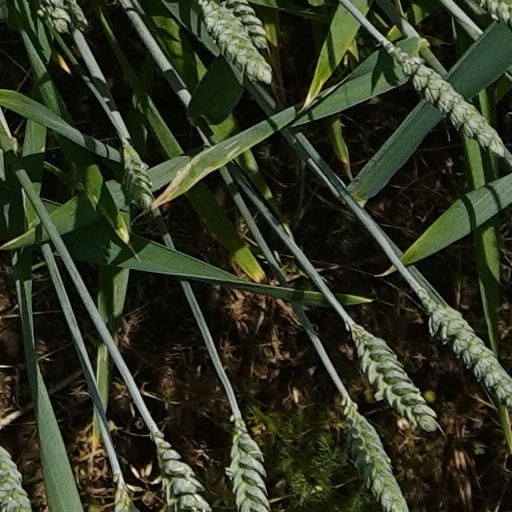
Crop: wheat